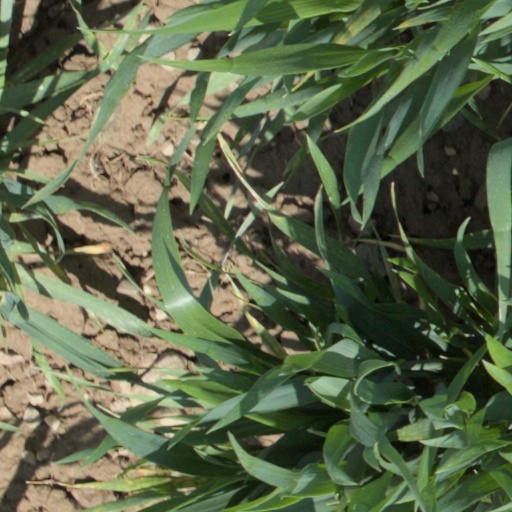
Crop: wheat